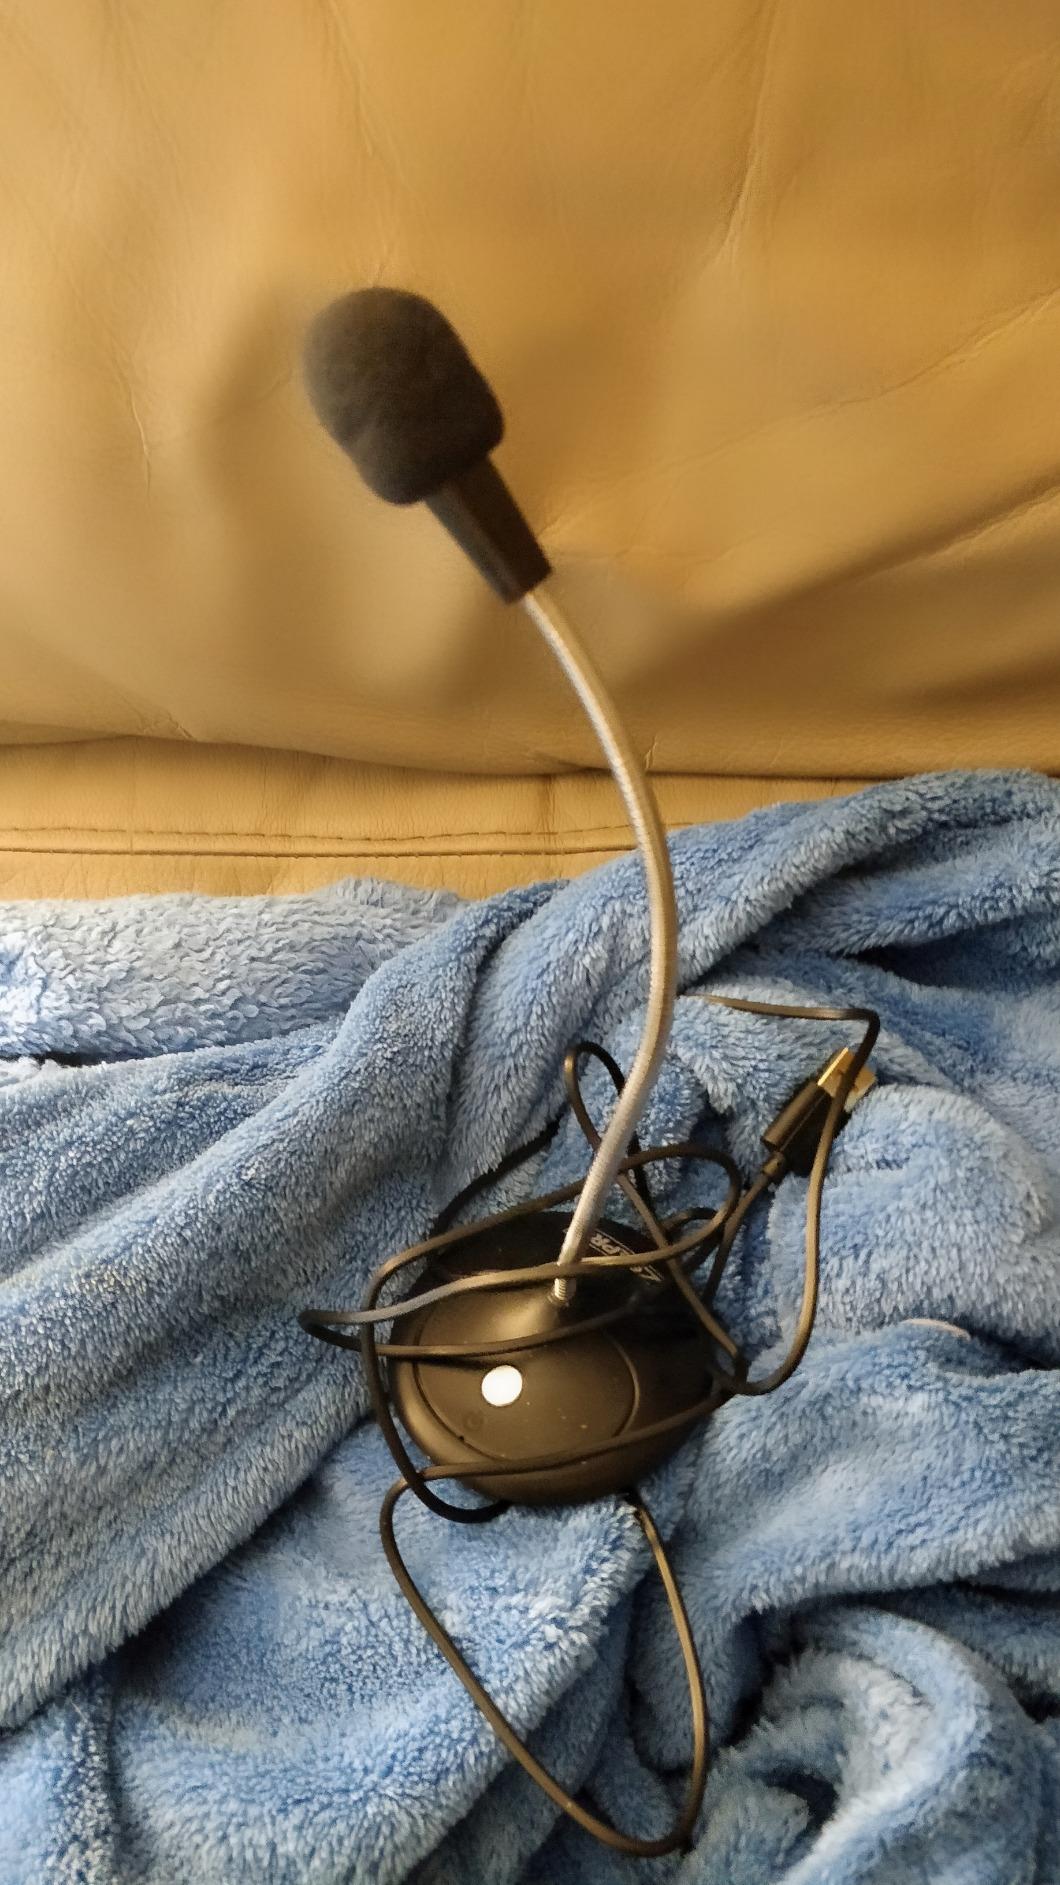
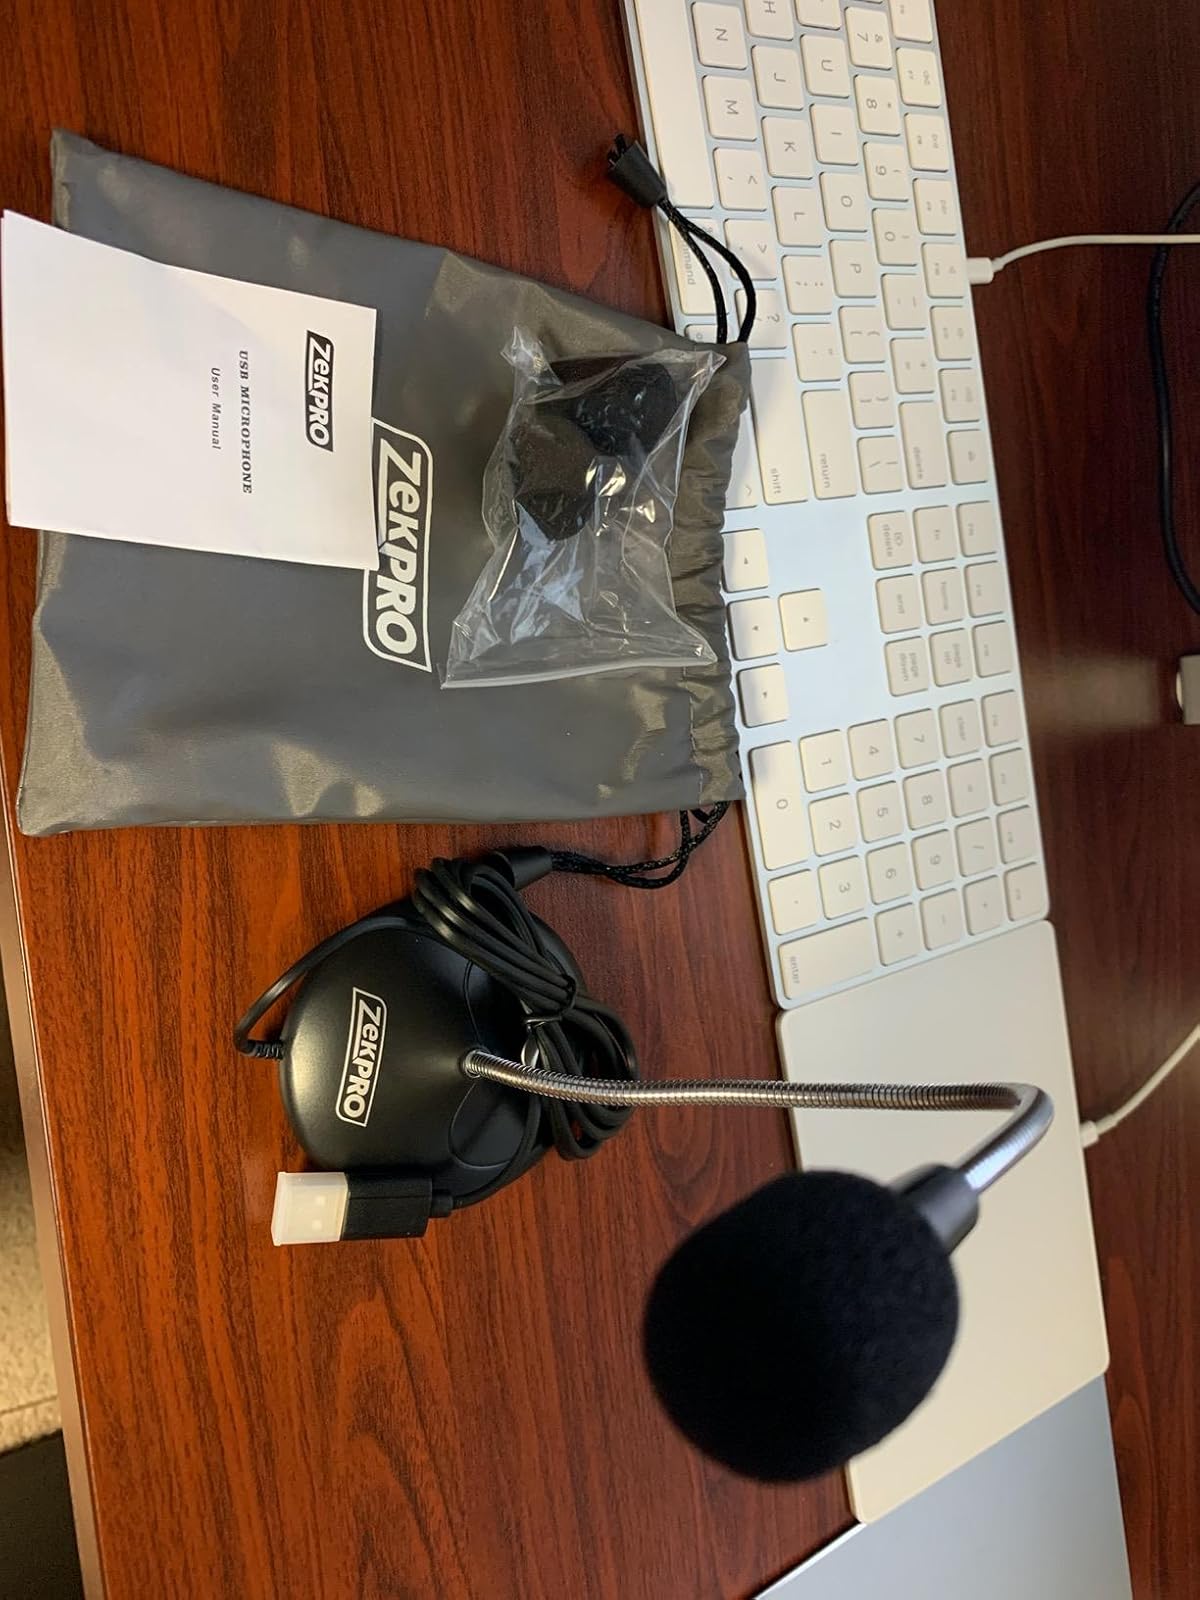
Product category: microphone
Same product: yes